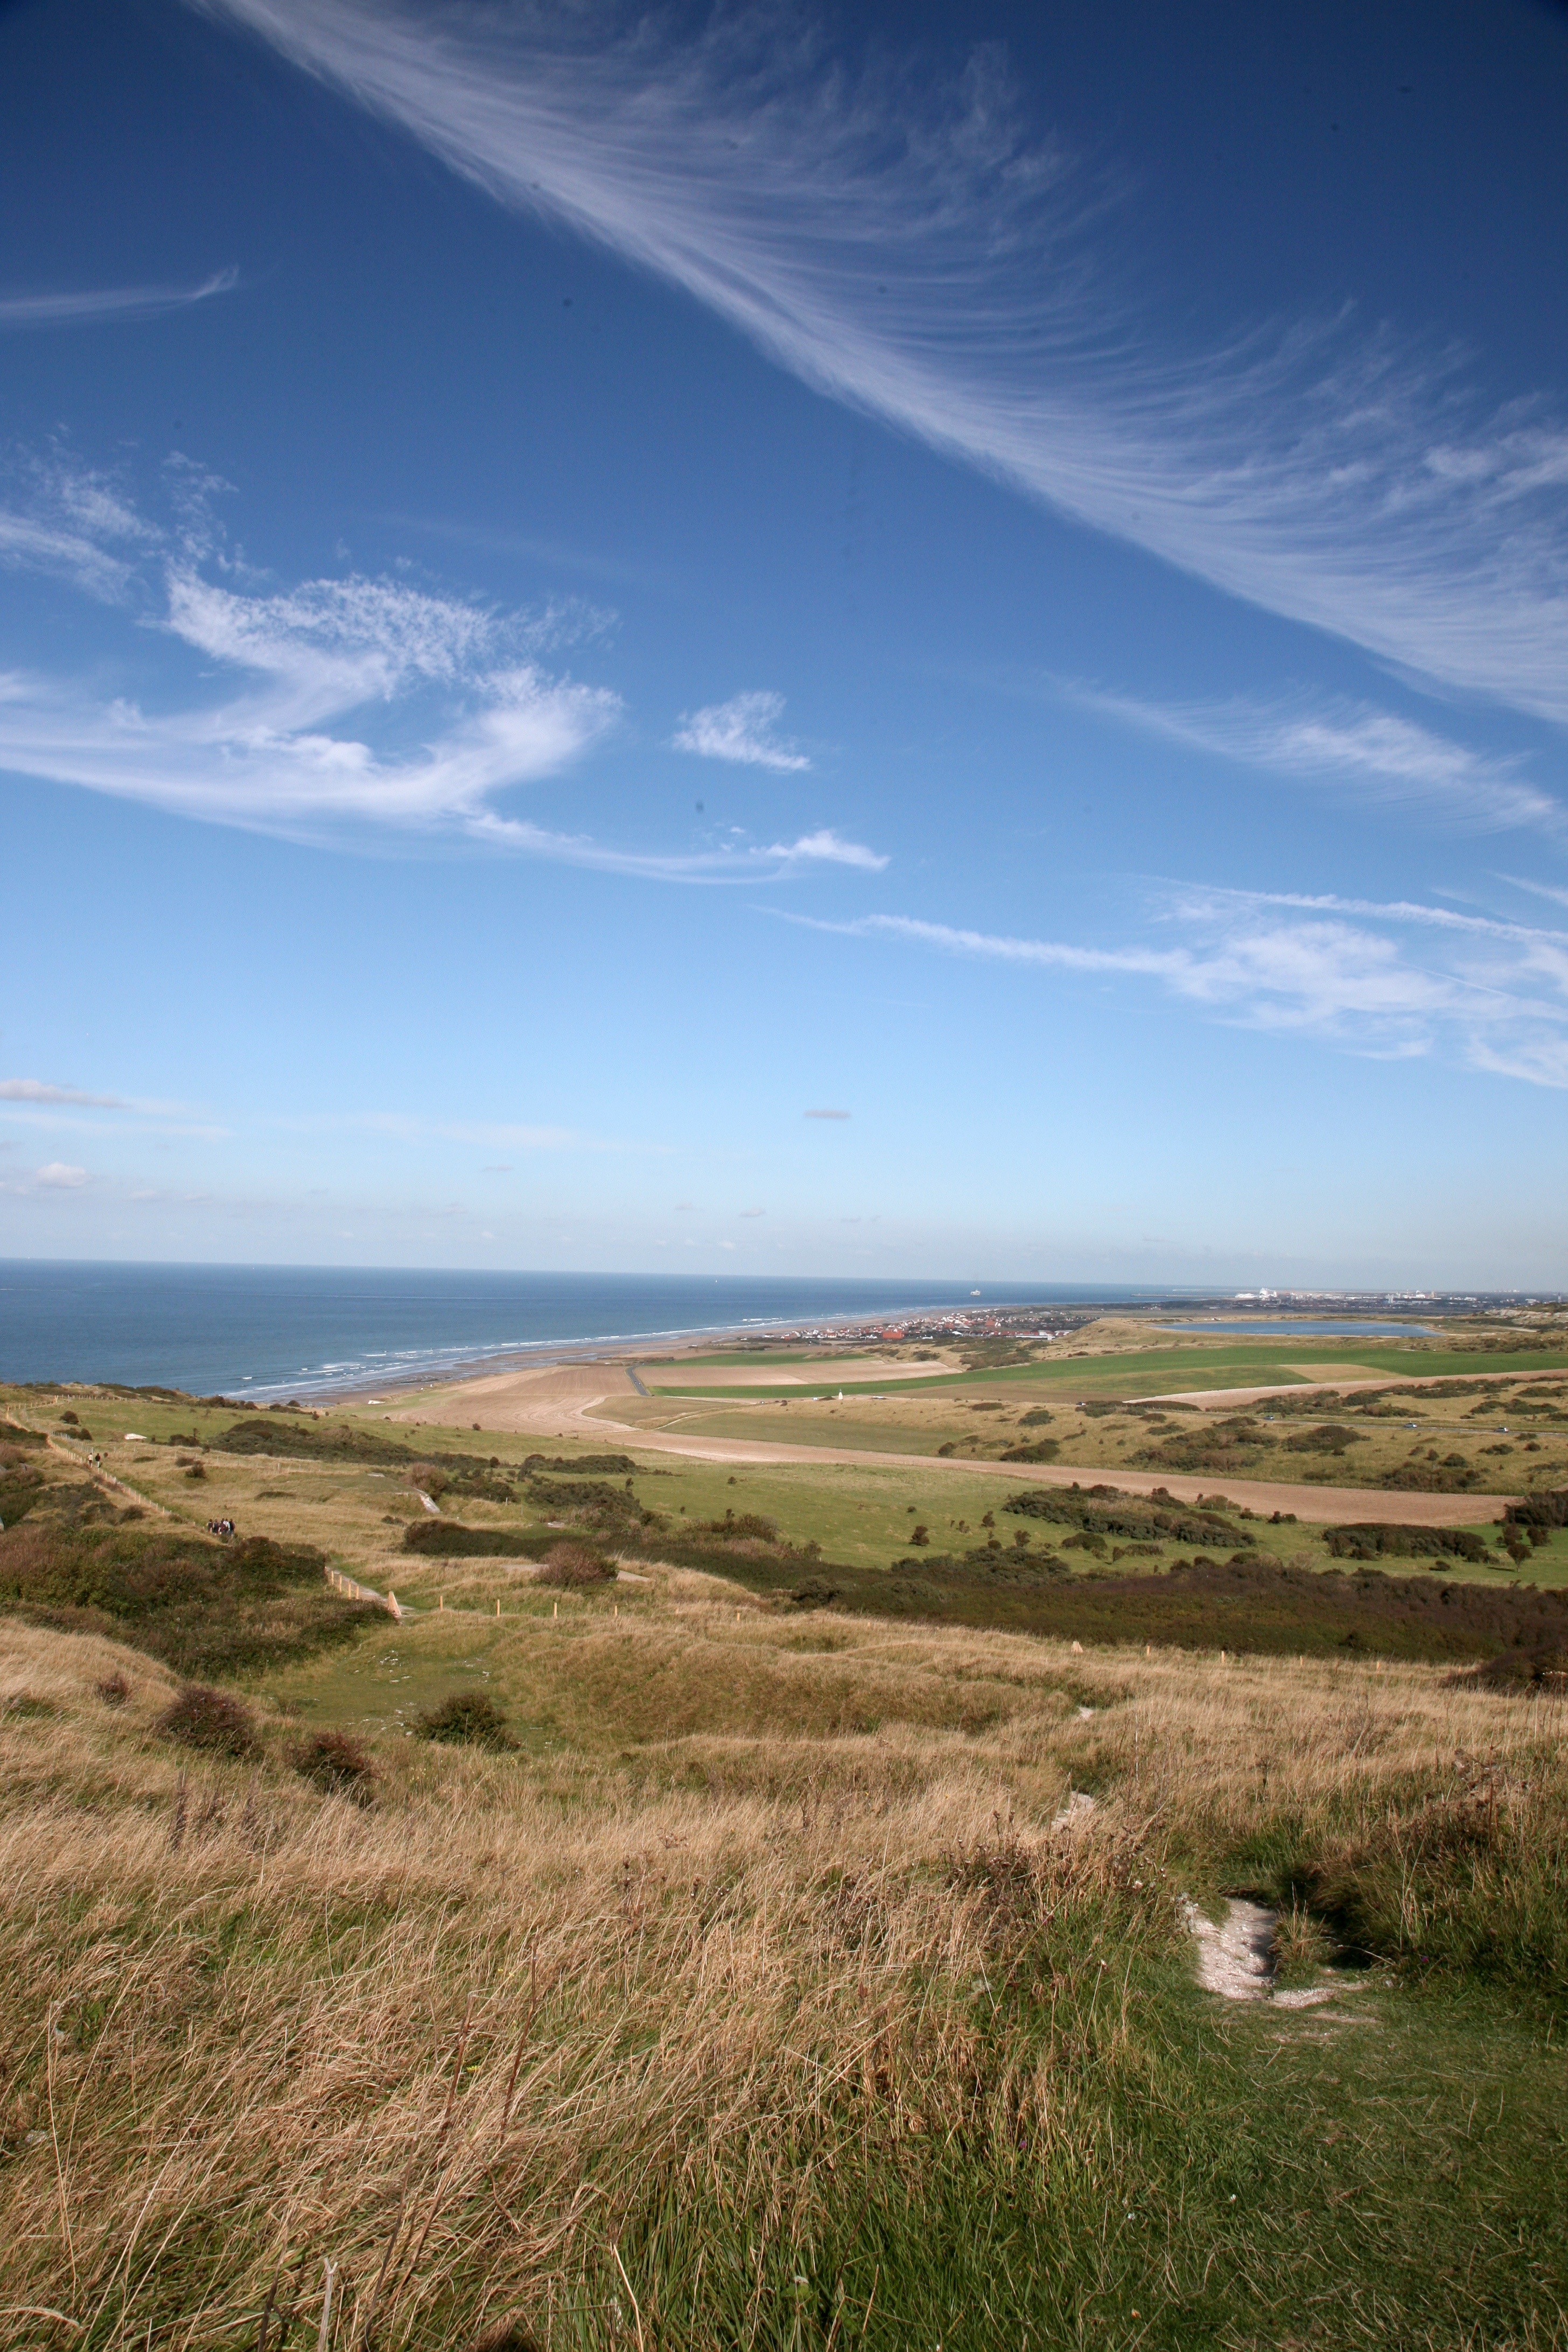
beach, landscape, sea, coast, nature, grass, horizon, wilderness, mountain, cloud, sky, field, meadow, prairie, hill, mountain range, france, plain, strand, plage, zee, mer, grassland, badlands, wetland, plateau, francia, mar, playa, frankrijk, frankreich, habitat, ecosystem, noordzee, merdunord, nordsee, cotedopale, northsee, pasdecaials, englishchannel, capblancnez, mardelnorte, lesescalles, steppe, rural area, natural environment, geographical feature, mountainous landforms